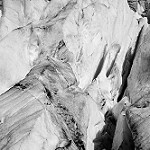
Label: B & W